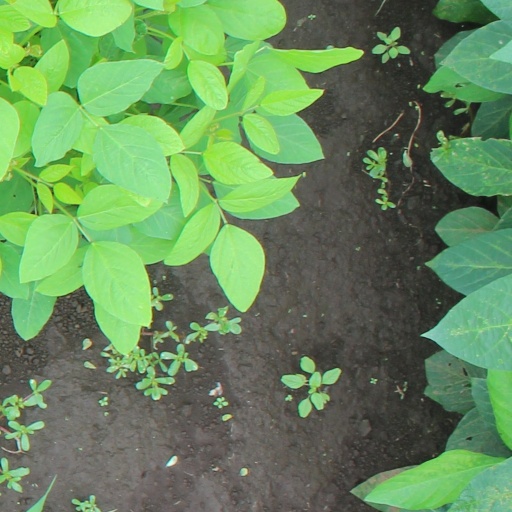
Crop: soybean